Rose Dieng-Kuntz

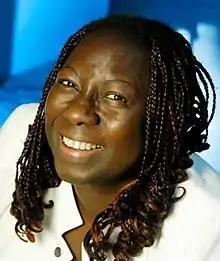

Rose Dieng-Kuntz (1956–2008) was a Senegalese computer scientist specializing in artificial intelligence. She was the first African woman to enroll in the École polytechnique.